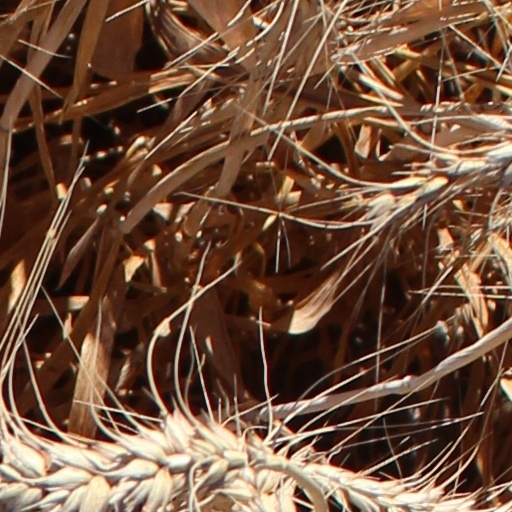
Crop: wheat